Ecological restoration

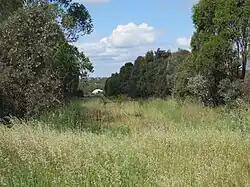
Ecosystem restoration for the superb parrot on an abandoned railway line in Australia

Skeptics doubt that the benefits justify the economic investment or point to failed restoration projects and question the feasibility of restoration altogether. It can be difficult to set restoration goals because, as Anthony Bradshaw writes, "ecosystems are not static, but in a state of dynamic equilibrium." Some scientists argue that, though an ecosystem may not be returned to its original state, the functions of a "novel ecosystem" are still valuable.